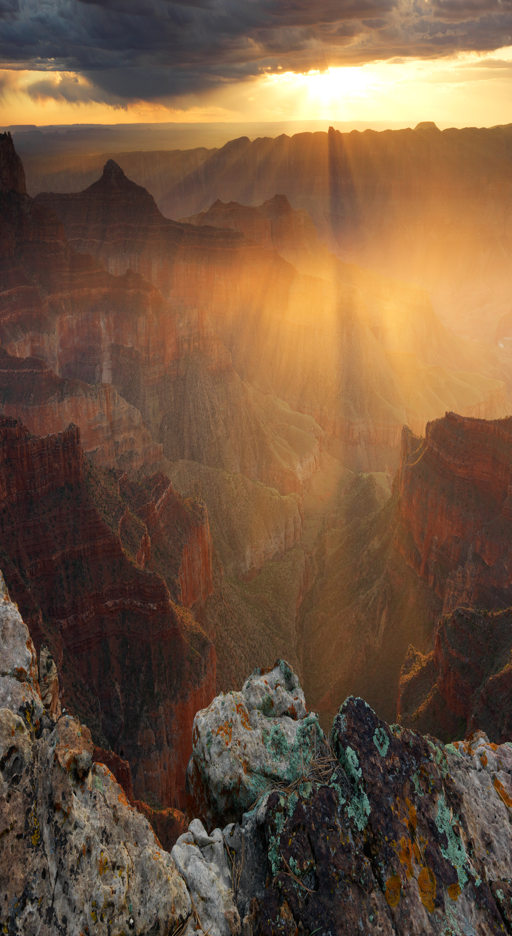
tourist attraction is on the loop .